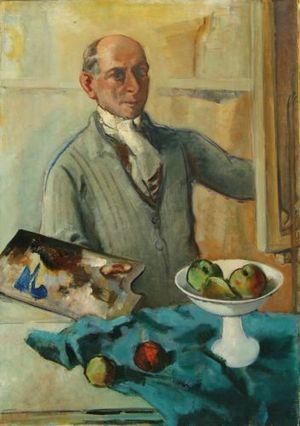
Samuel L. Schwarz, né le 28 juillet 1876 à Zutphen et mort assassiné le 19 novembre 1942 à Auschwitz, est un peintre et graphiste juif néerlandais. Il a également travaillé comme concepteur de reliures.